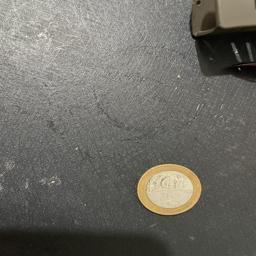
Label: 20_New_Front